River E

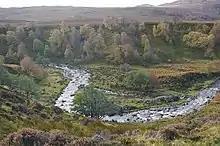
Horseshoe bend in the river

The river has a small hydro-electric scheme. This run-of-the-river scheme has a capacity of 3MW and is operated by RWE Npower. Construction of the scheme began in 2006, and it was commissioned in 2007. It has a single weir across the River E at an elevation of just over , with a catchment area of . The scheme has a hydraulic head of , with water transferred to the powerhouse via an glass-reinforced plastic pipe approx. long. Power is generated by a twin-jet horizontal-axis Pelton turbine.